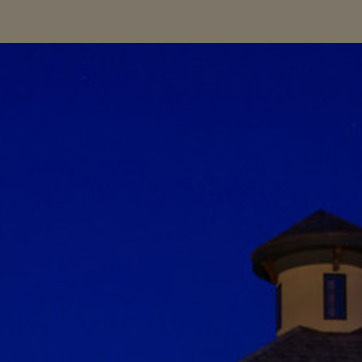
Material: sky